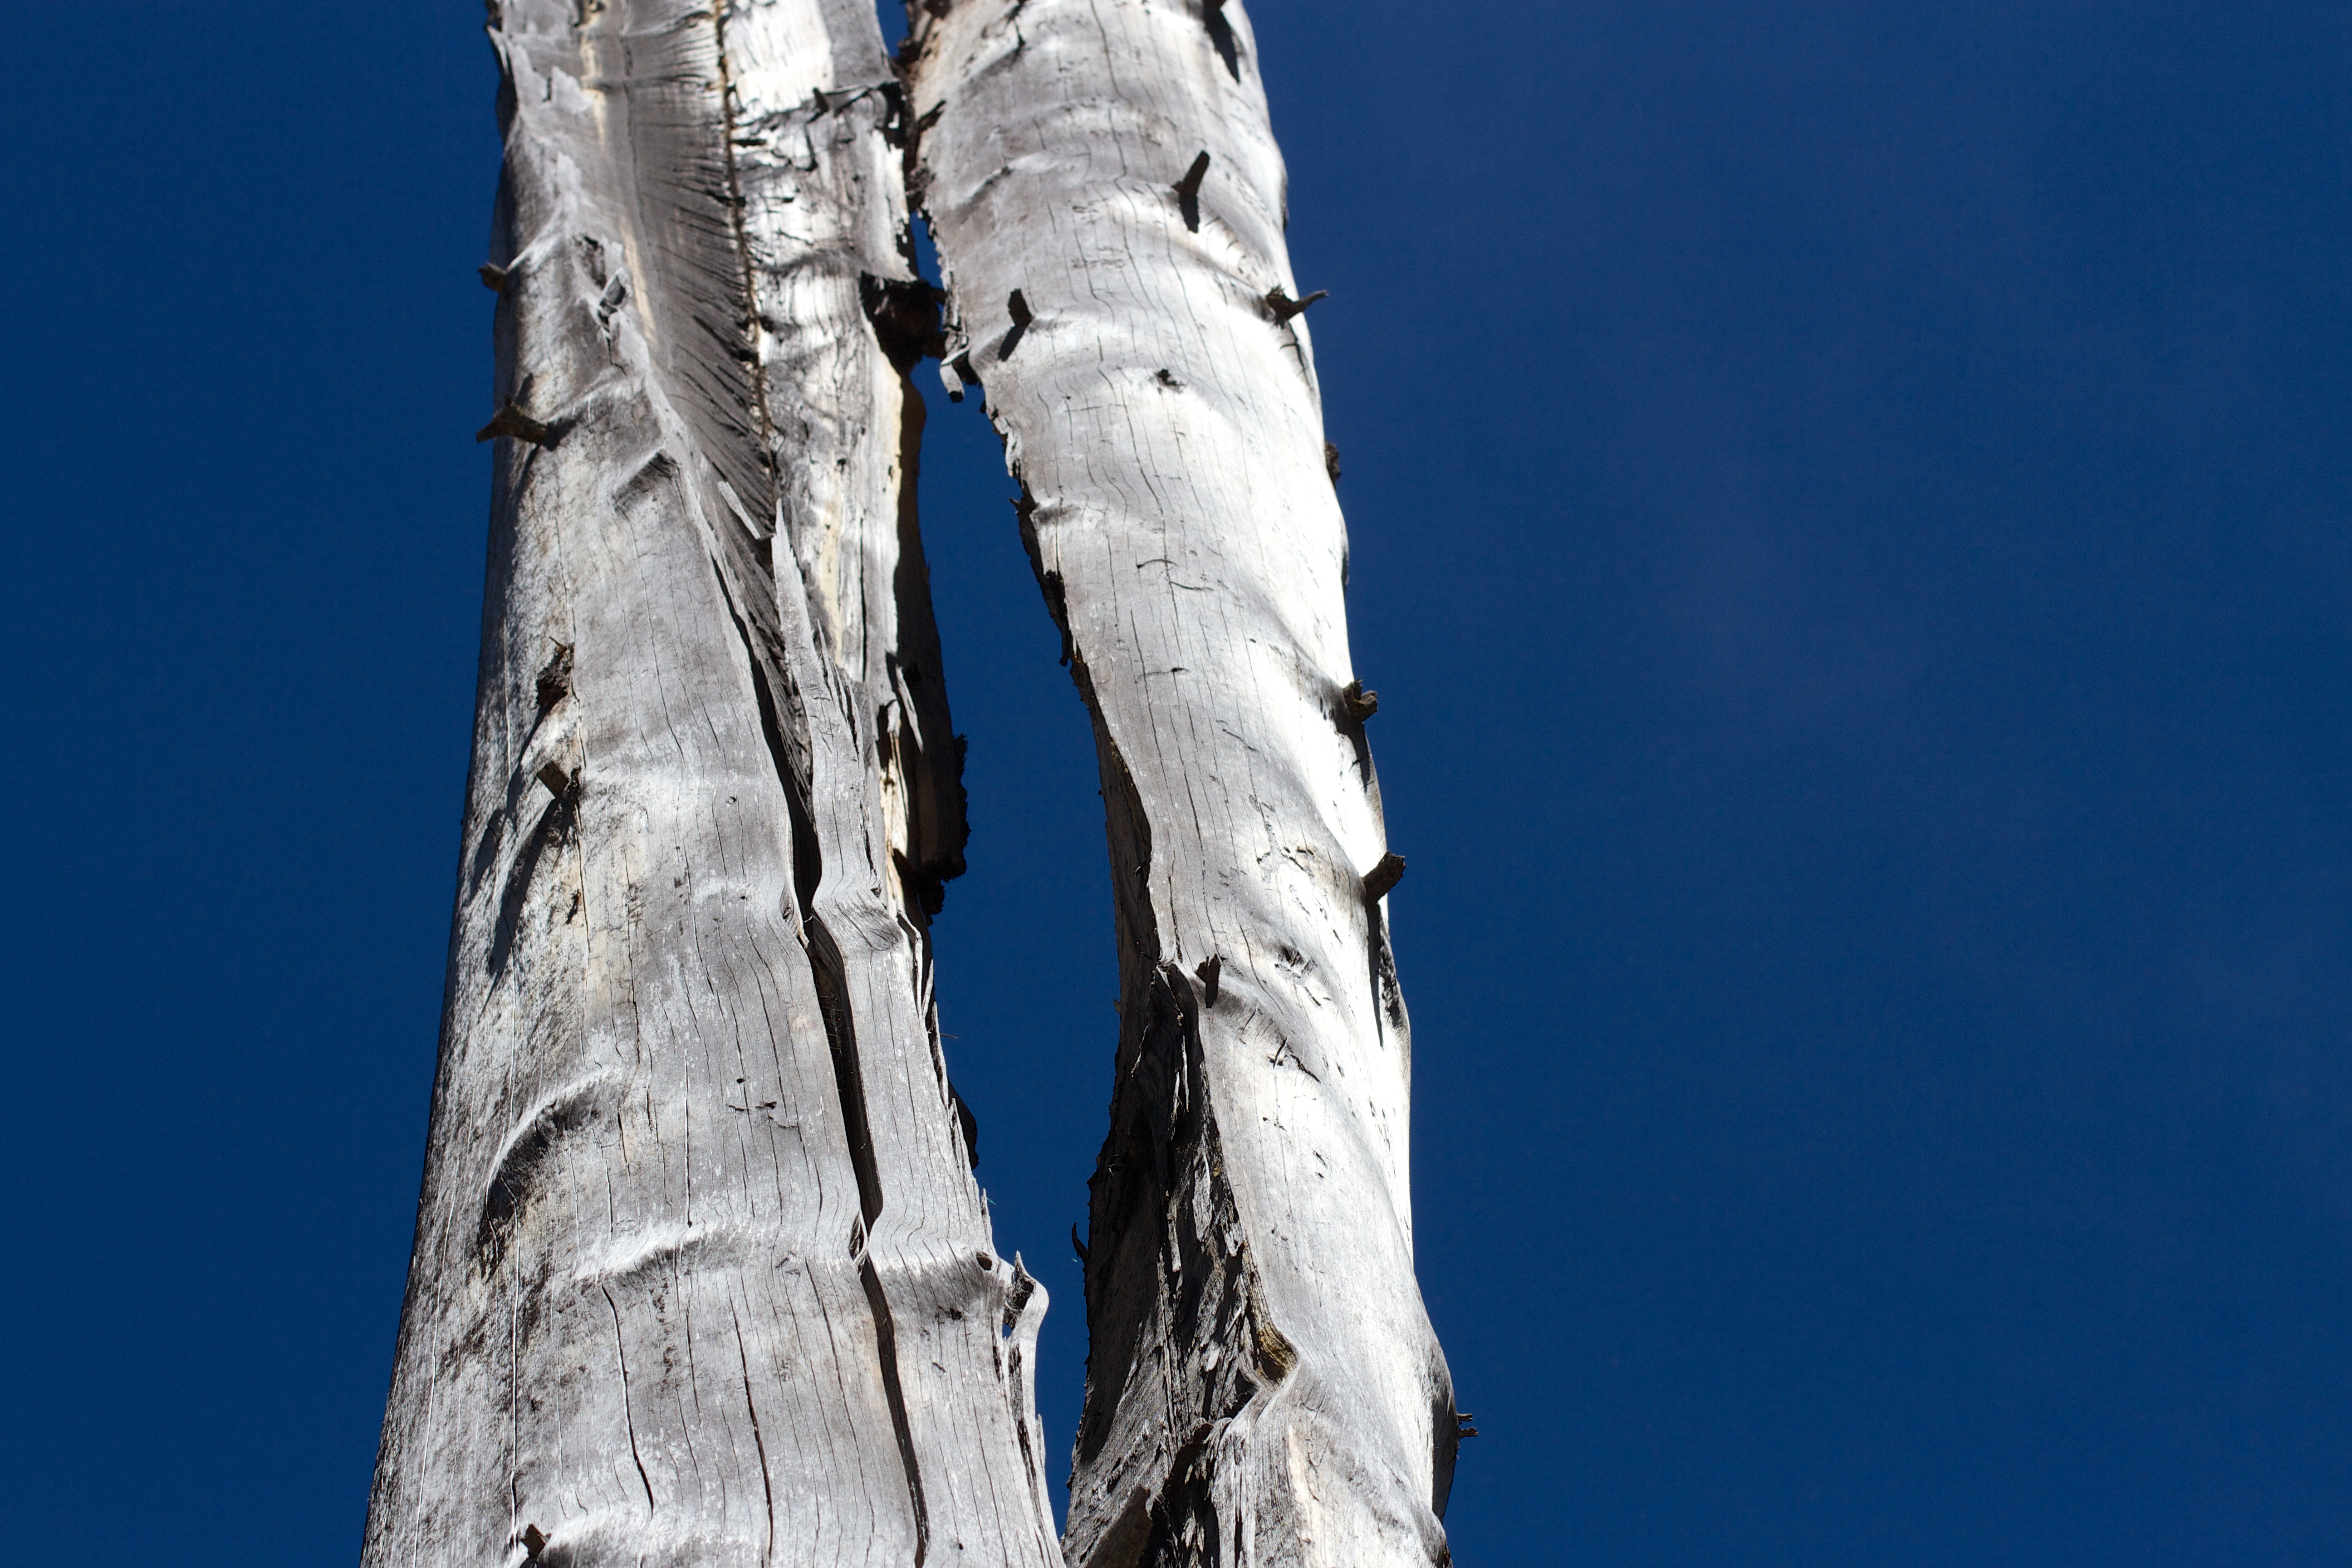
tree, mountain, snow, winter, sky, white, monument, statue, ice, blue, season, 2013365